Nikolai Ivanov (entrepreneur)

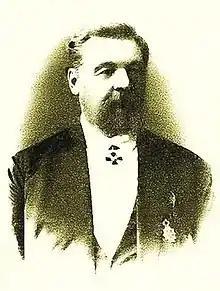
A portrait of Commerce Advisor (merchant) N. I. Ivanov

Nikolai Ivanovich Ivanov (April 8, 1836 – February 13, 1906) was a Russian businessman operating out of Tashkent, Russian Turkestan. He was known as the largest and most successful entrepreneur and commerce advisor in Tashkent, owning multiple distilleries and breweries in Tashkent and other Central Asian cities.